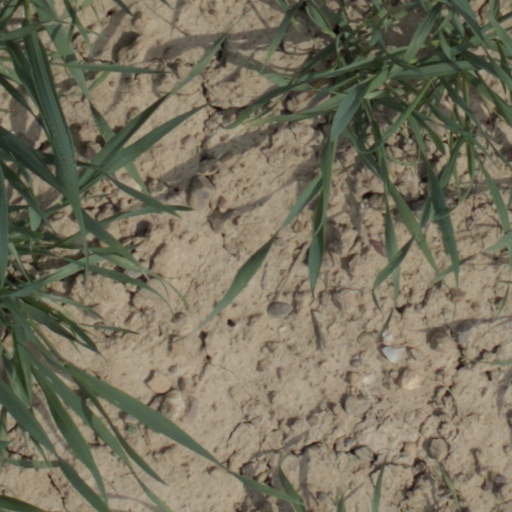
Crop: wheat